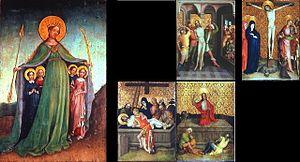
Le maître du Retable de Heisterbach est un peintre anonyme du gothique tardif, actif à Köln vers 1440-1450. Il doit son nom de convention à l'abbaye de Heisterbach près de Bonn. Pour cette abbaye, l'artiste crée, entre 1445 et 1450, un grand polyptyque à double paire de volets qui lui est attribué. Le monastère est dissout en 1806. Deux volets peints sont conservés, le devenir de la partie centrale, probablement une huche sculptée, n'est pas connu.